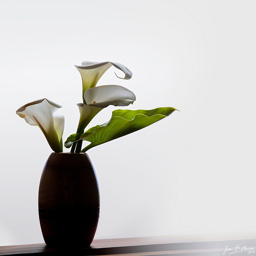
Three flowers and a leave stem in a vase.
Three flowers in a small vase on a ledge.
A potted plant sitting in a vase on top of a table.
An oval shaped vase has a plant with broad flat leaves in it.
Three lilies are on display in a vase.